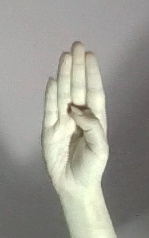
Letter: kaaf